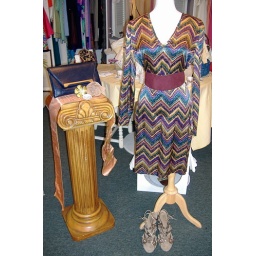
*90s zigzag printed silk dress in versatile palette $60. *Dries van Noten gold sandals $65. *70s navy clutch $15